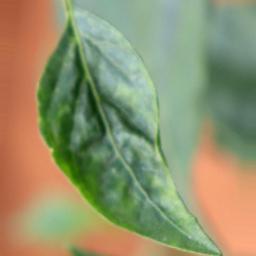
Label: mites_and_trips